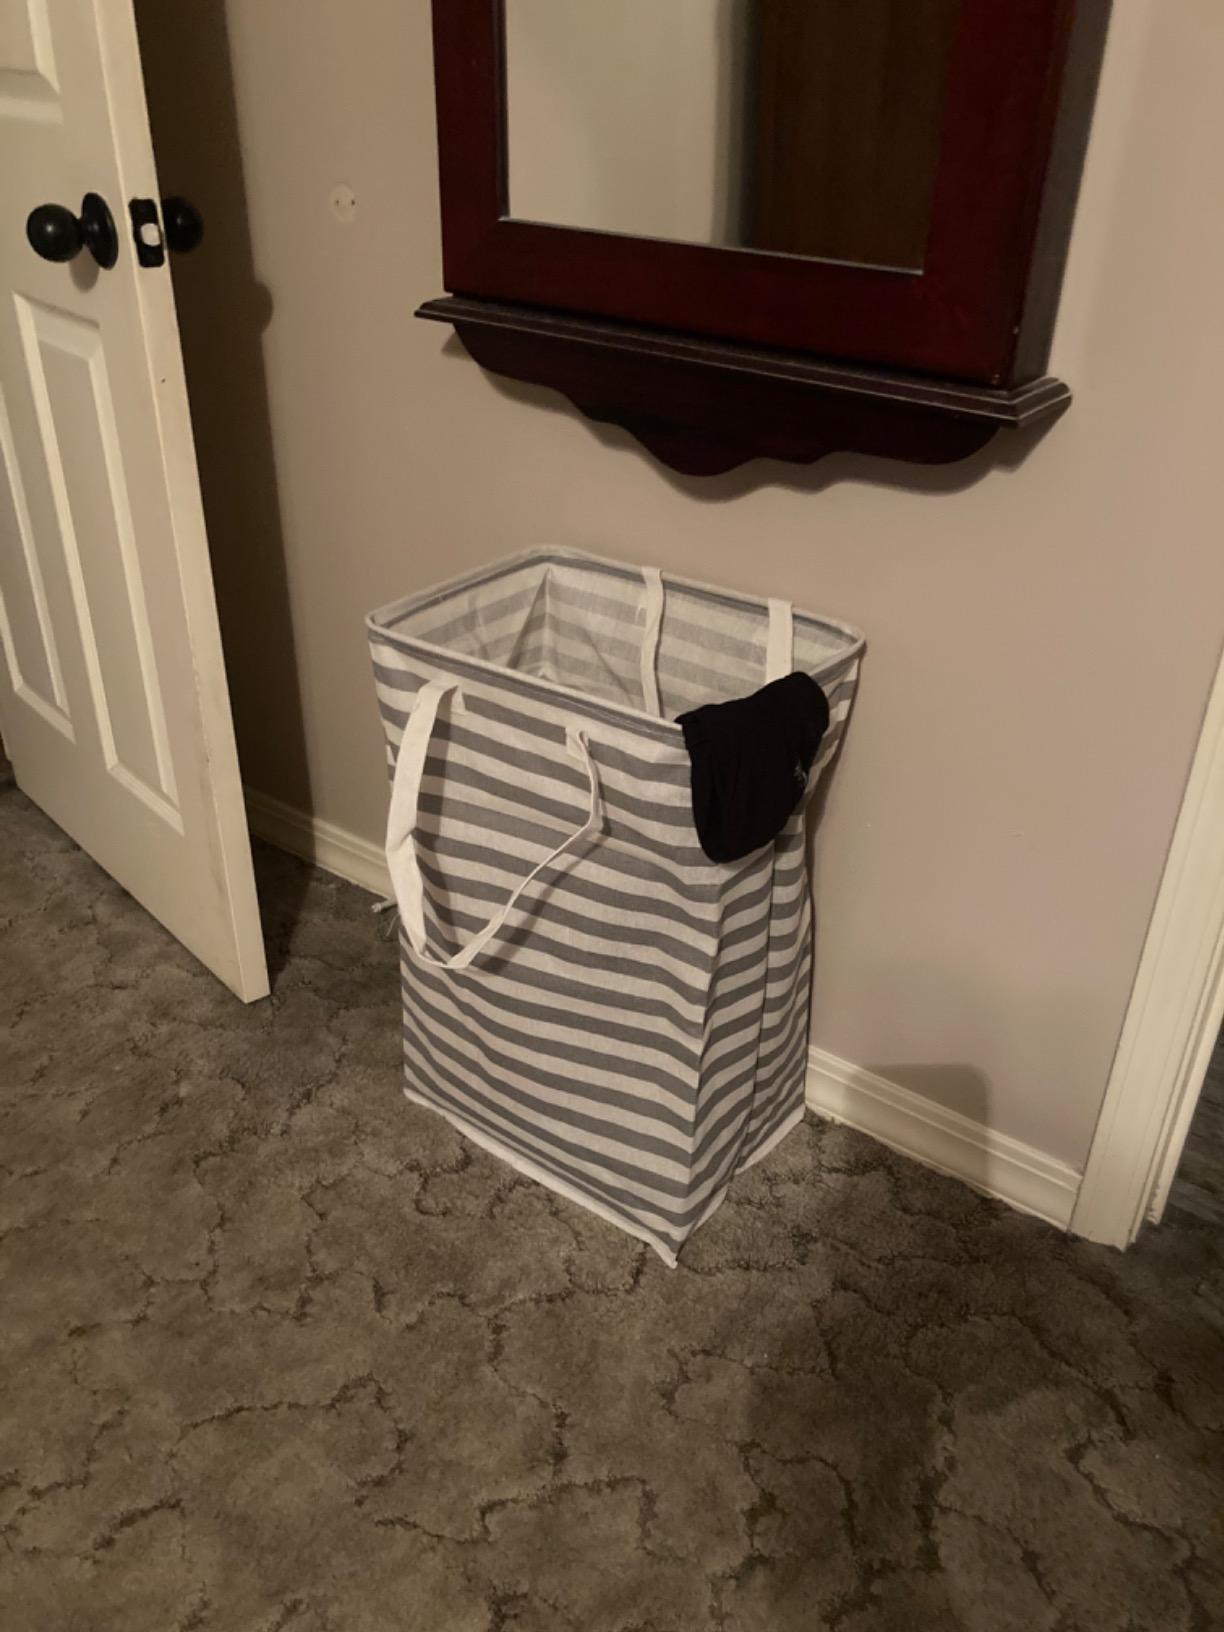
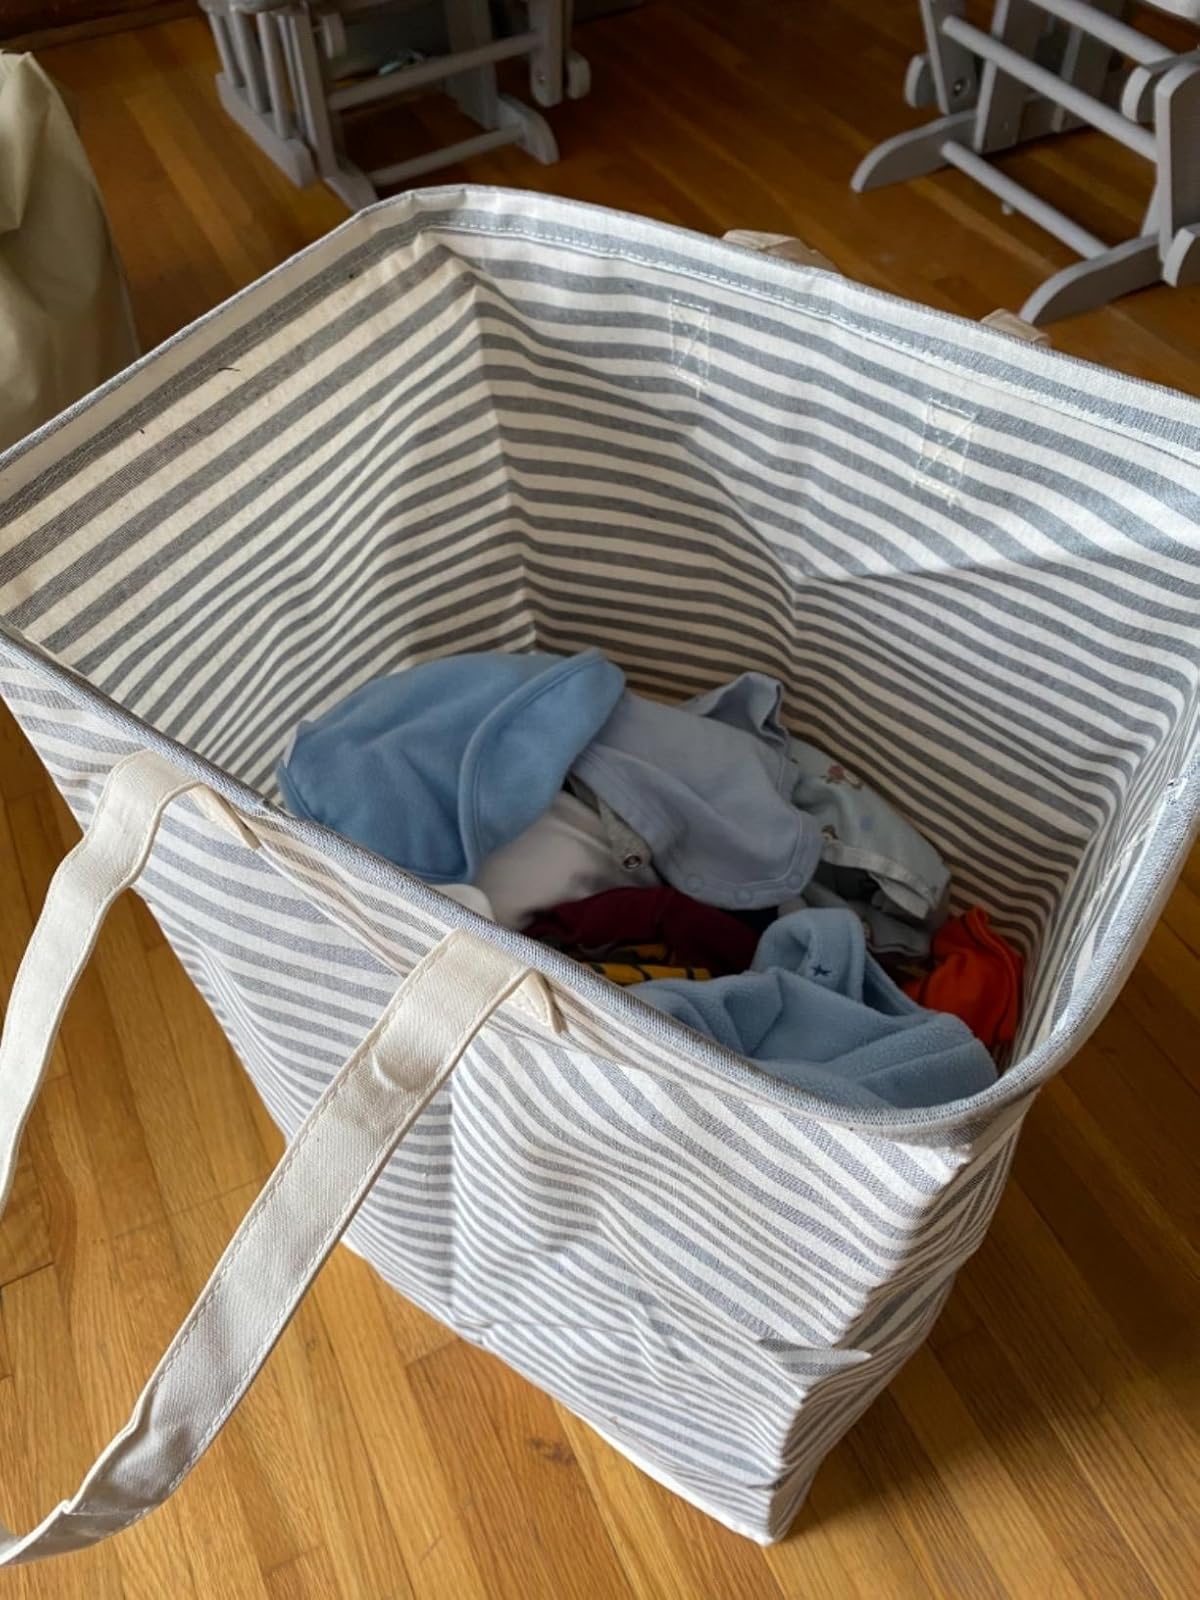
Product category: items_hamper
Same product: no